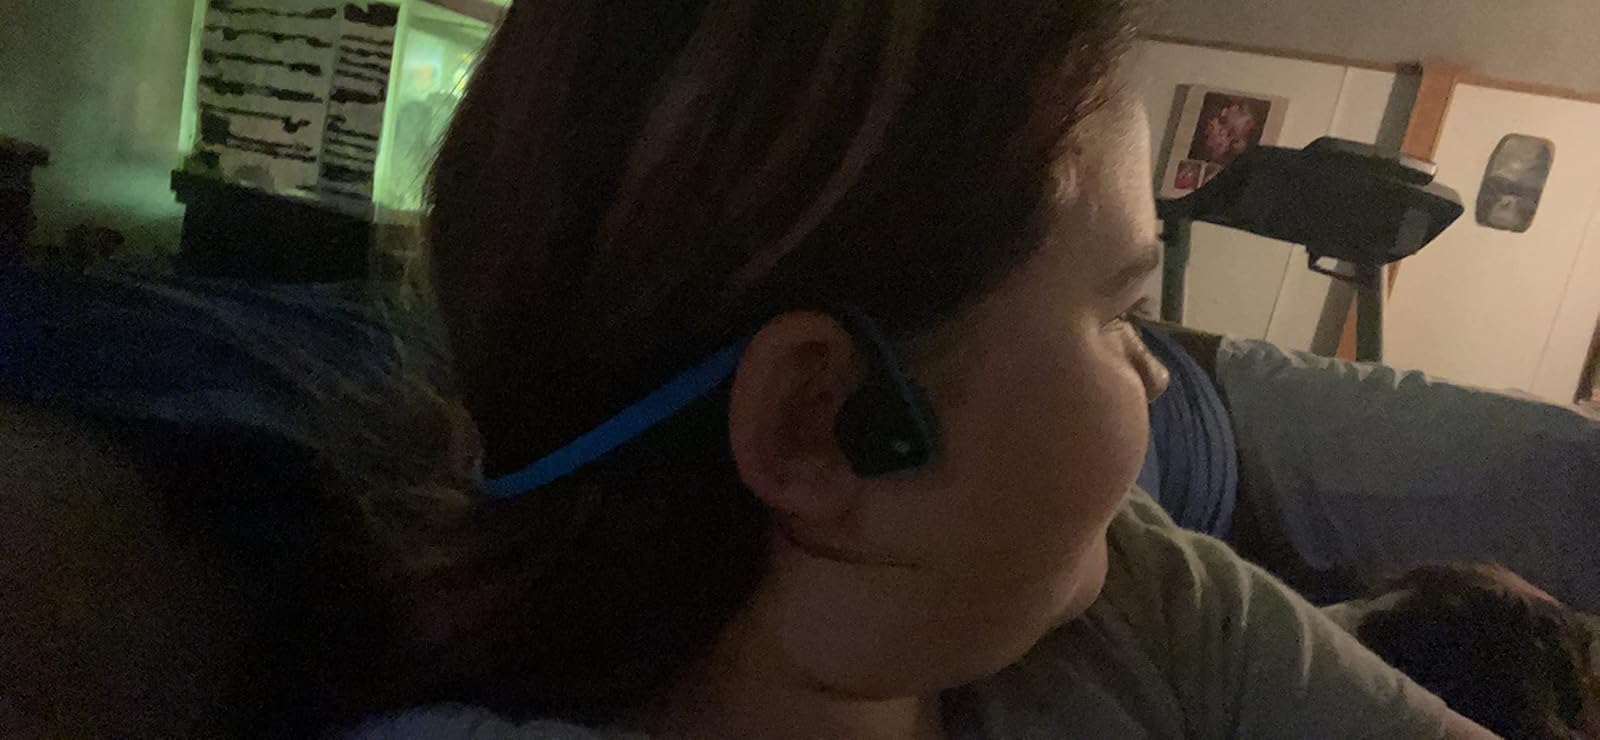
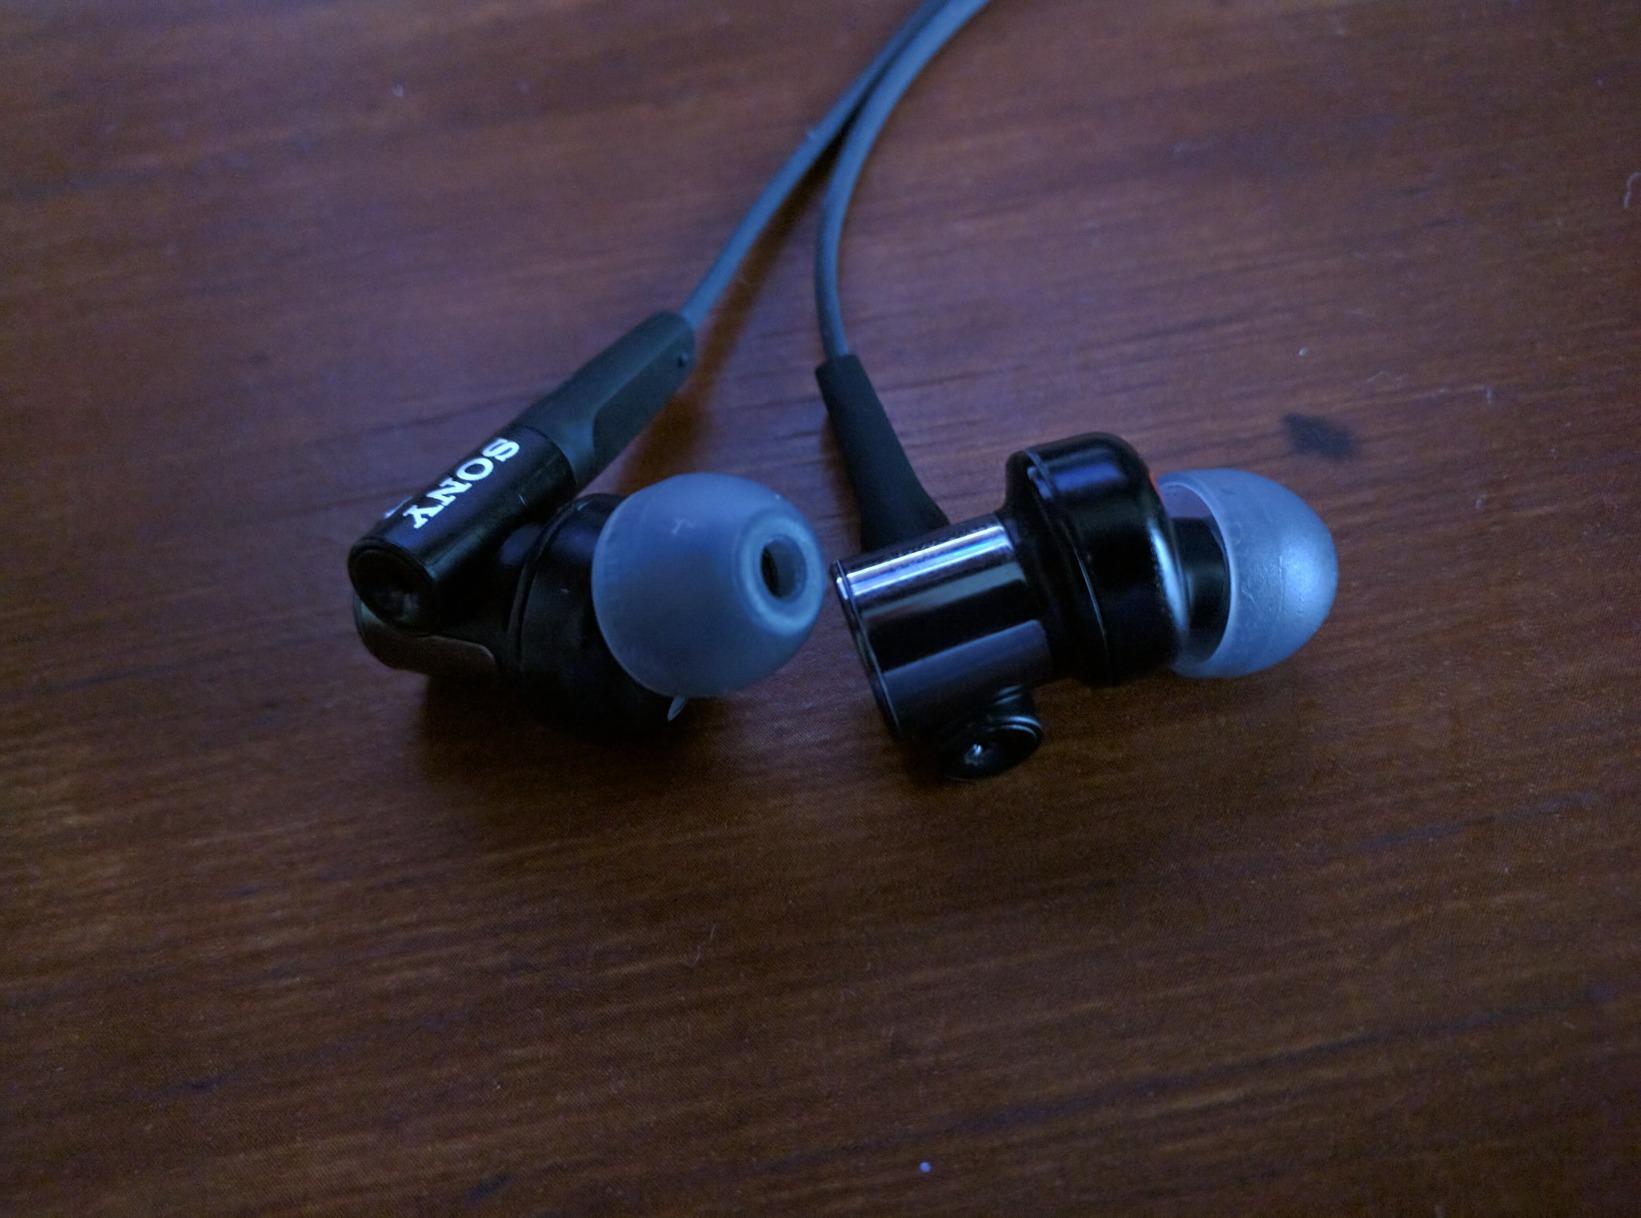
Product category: headphones
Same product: no